Doughnut

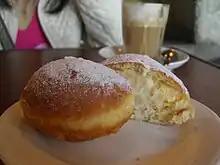
Custard-filled doughnut served by Il Fornaio, St Kilda, Victoria, Australia

A "kurma" is a small, sweet, fried cube-shaped or rectangular doughnut which originated in Eastern India but is sold in Trinidad and Tobago.